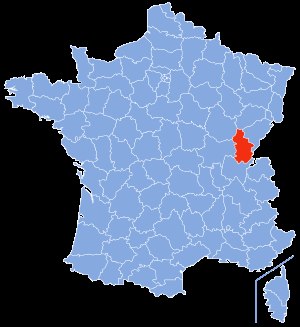
Jura (departement)
Juras placering
Jura er et fransk departement i regionen Bourgogne-Franche-Comté. Hovedbyen er Lons-le-Saunier, og departementet har 250.857 indbyggere.